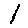
Label: 1